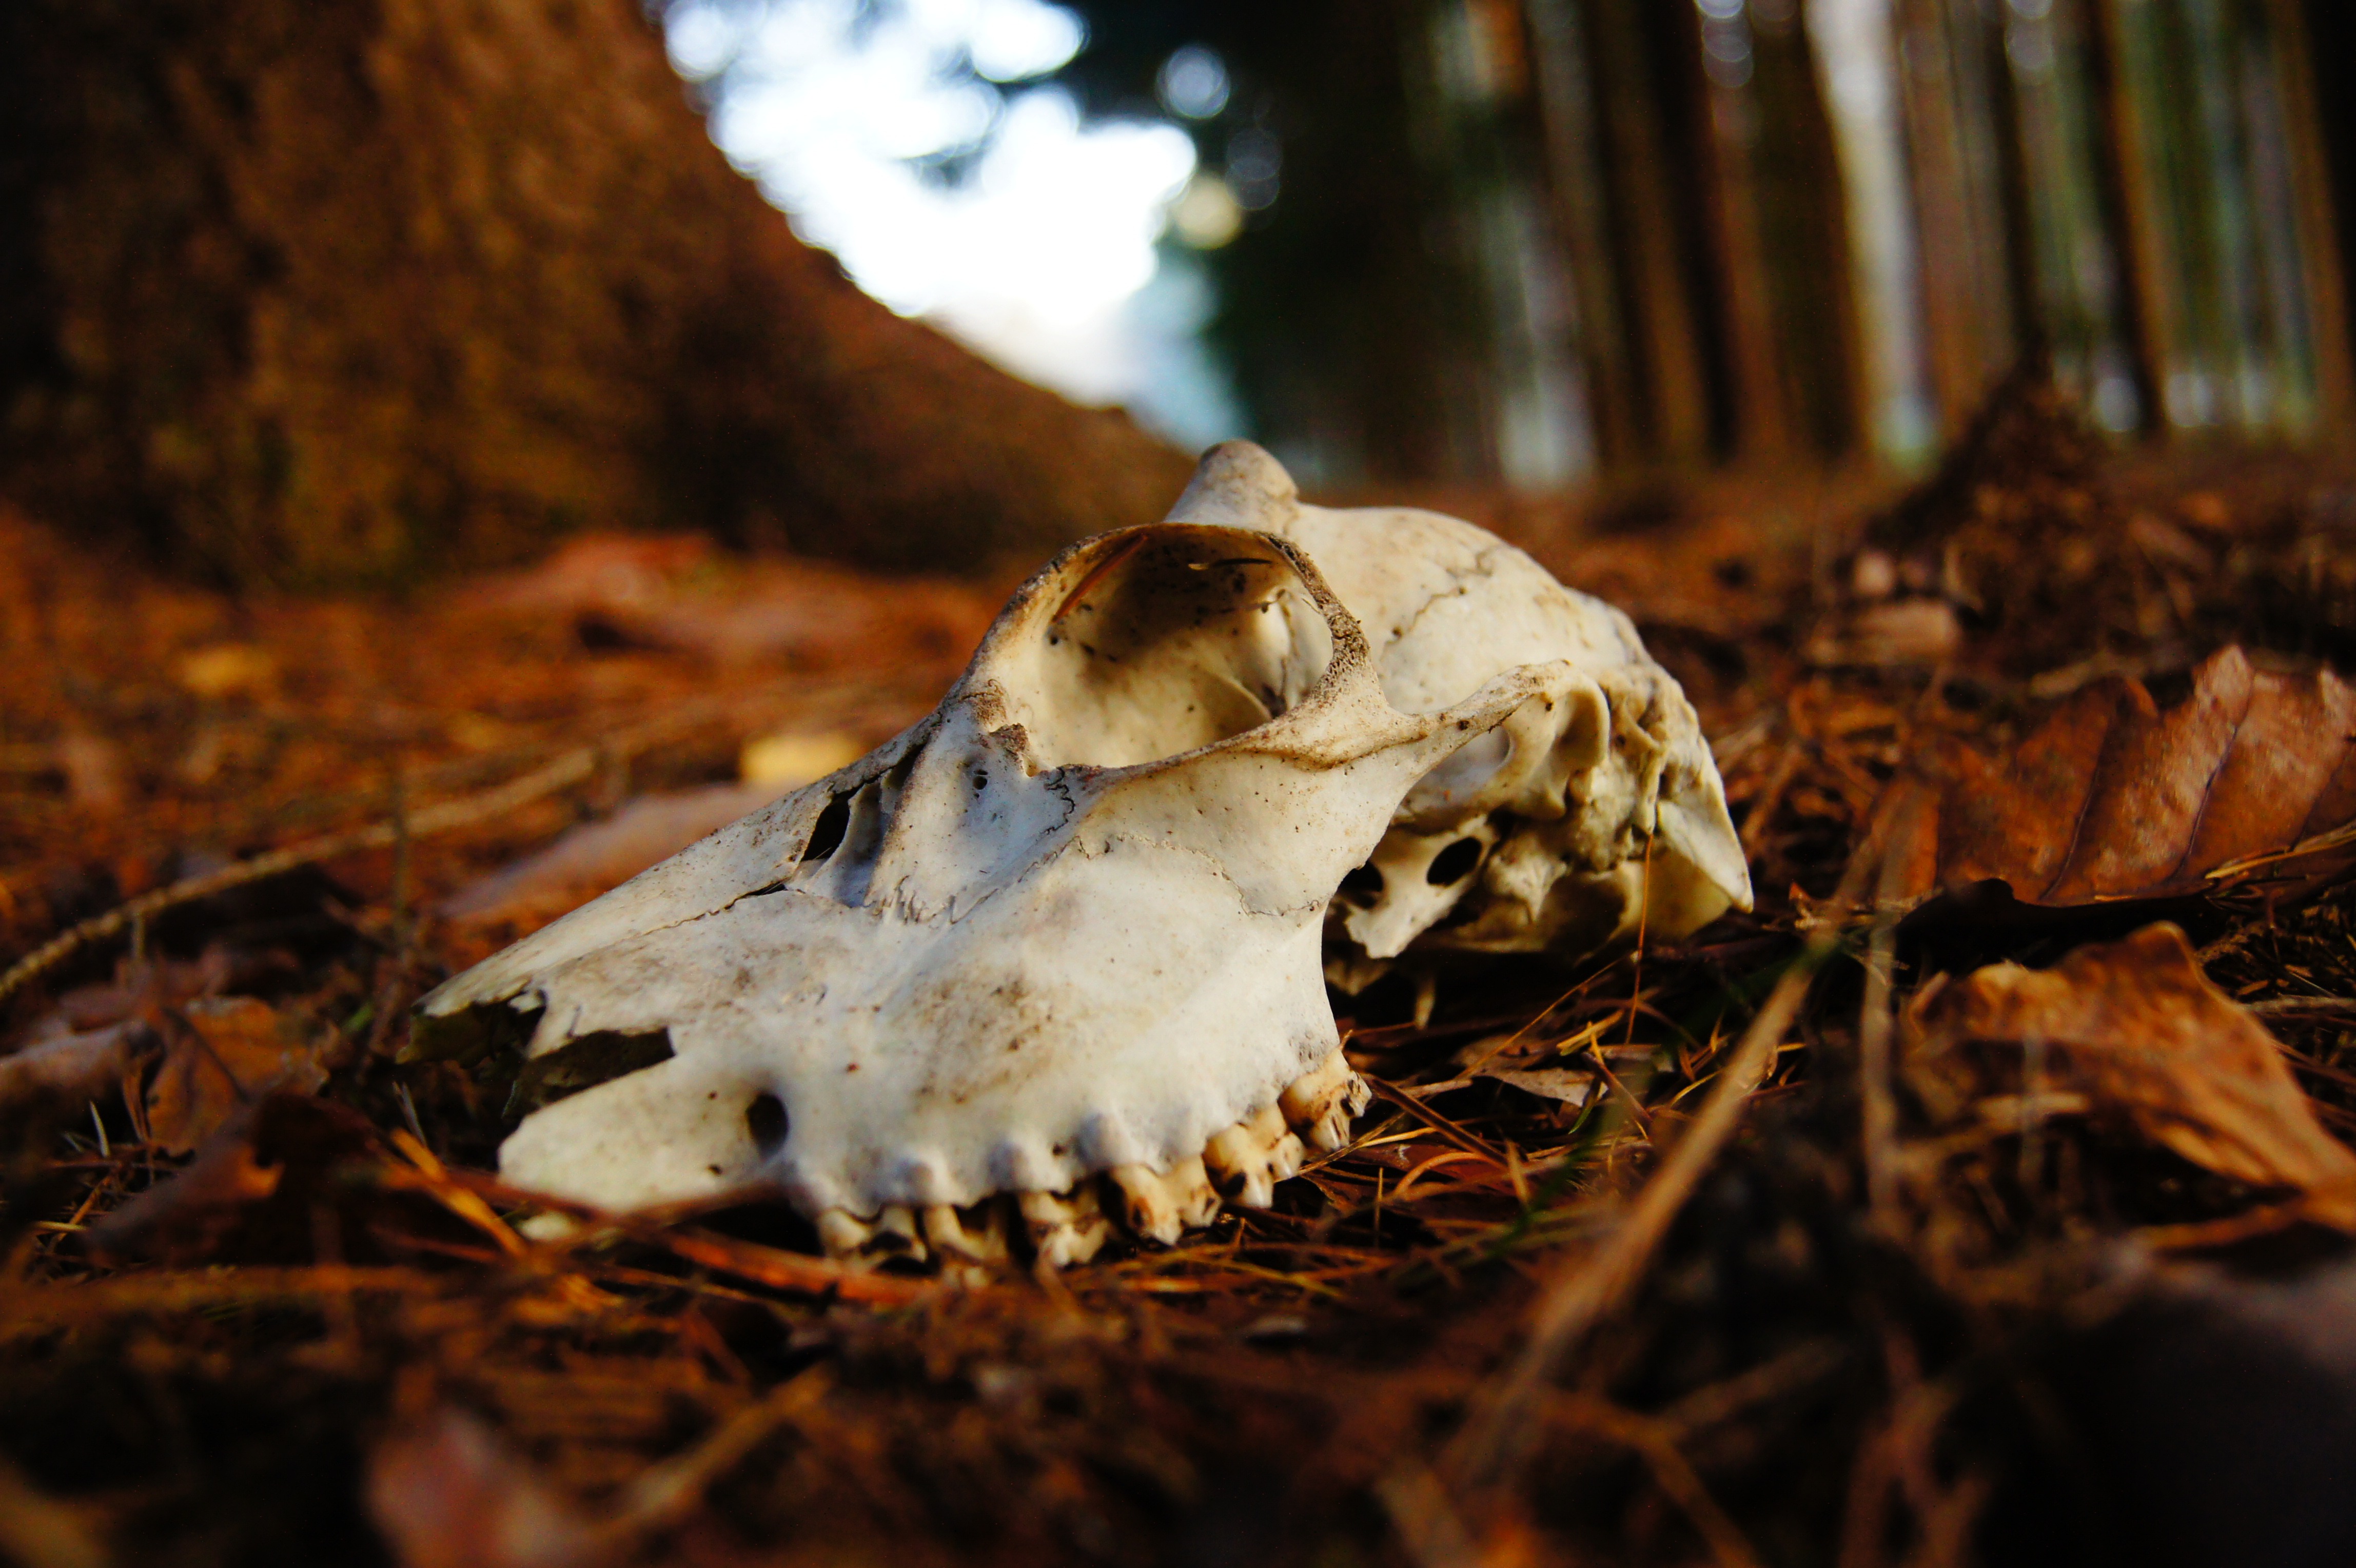
tree, nature, forest, wood, leaf, flower, wildlife, wild, autumn, dead, skull, season, fauna, bone, close up, roe deer, macro photography